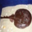
Label: ray